Sdeh Bar Farm

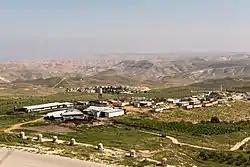
Sdeh Bar Ranch

Sdeh Bar Ranch (Havat Sdeh Bar) is a residential children's home dedicated to the rehabilitation of boys at risk ׁׂׂׂ(NGO).